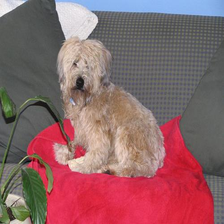
Species: dog
Breed: wheaten terrier